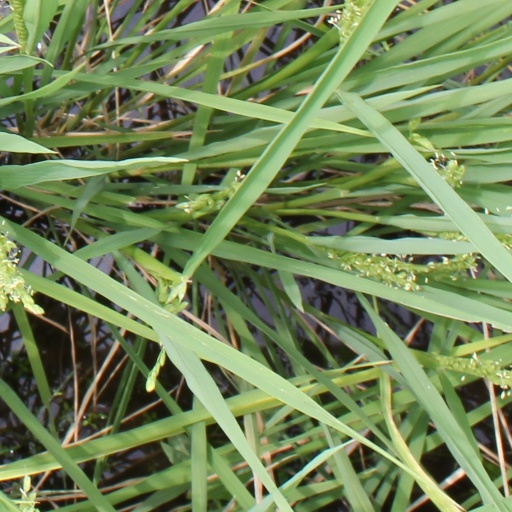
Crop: rice